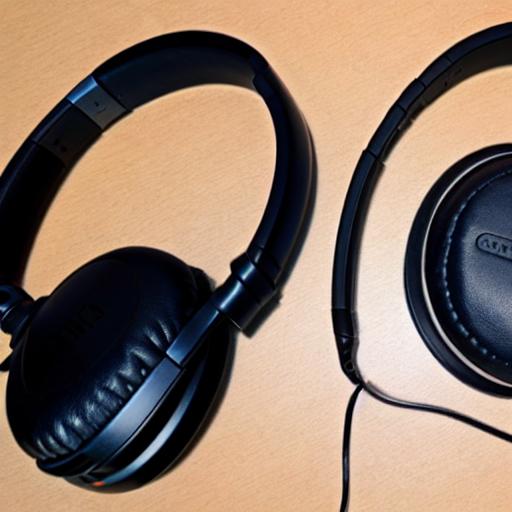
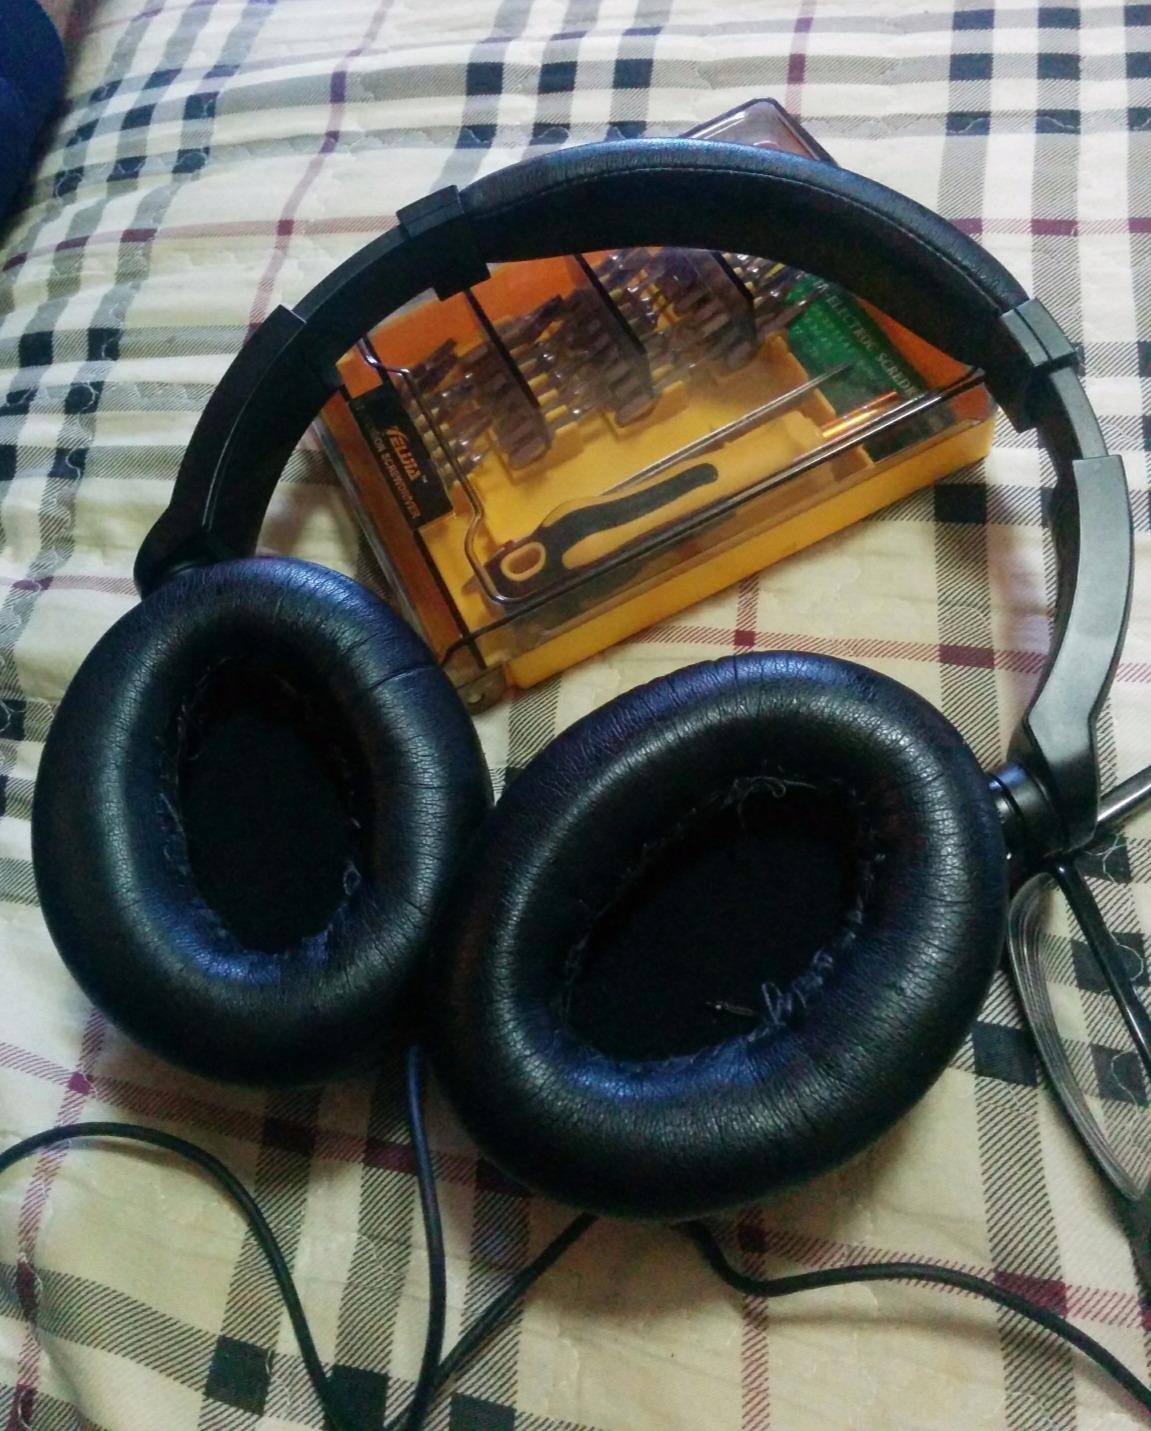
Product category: headphones
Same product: no